List of former municipalities in New York City

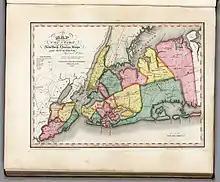
1839 map of the vicinity of today's New York City. Most of the three easternmost towns depicted would become Nassau County instead. Towns in what is now the Bronx are not depicted in this map.

The City of Greater New York was formed in 1898 through the consolidation of a number of municipalities, some of which were themselves previously consolidated from smaller municipalities. This article lists the villages, towns and cities that formerly existed within the current boundaries of New York City, from the time the British assumed control of New Amsterdam in 1664 until the 1898 consolidation. The term "town" as used in the state of New York refers to county divisions often known as townships in other states.